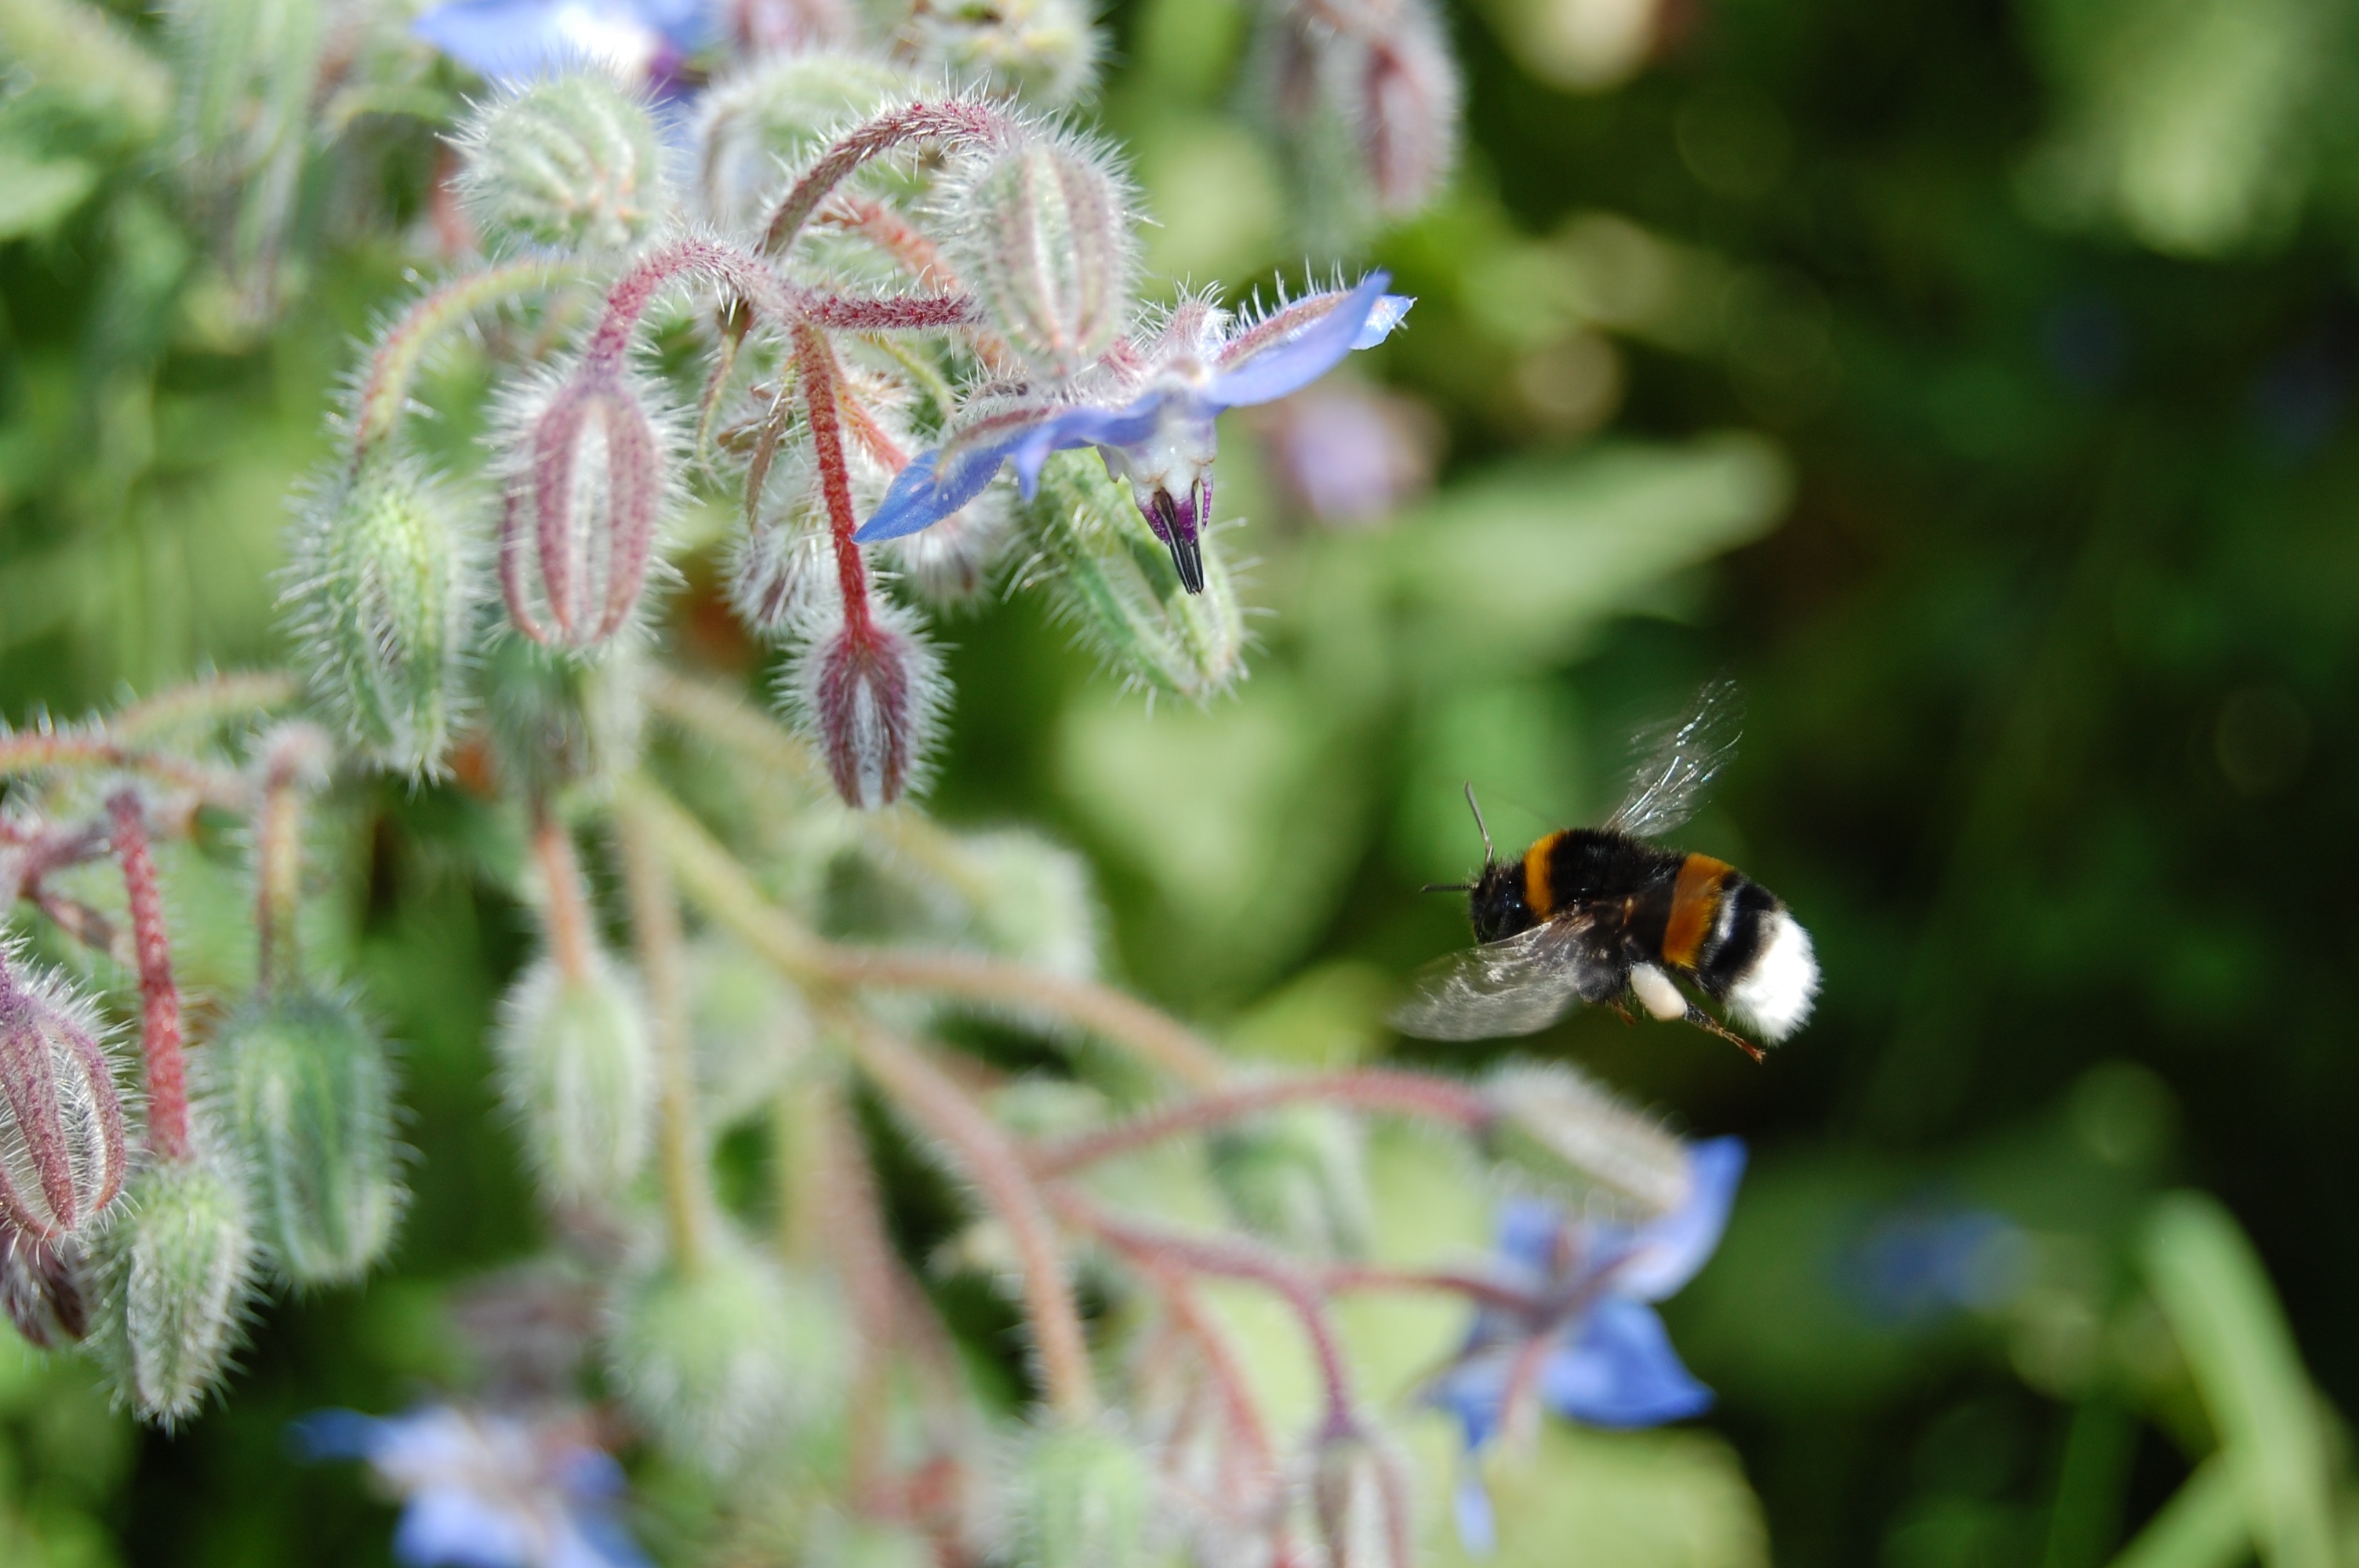
nature, plant, photography, flower, wildlife, green, insect, macro, botany, flora, fauna, invertebrate, wildflower, close up, bee, insects, dragon, nectar, bees, macro photography, honey bee, membrane winged insect